Saunders–Paine House

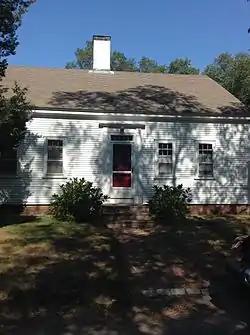

The Saunders–Paine House is a historic house at 260 Paine Hollow Road in Wellfleet, Massachusetts. This -story Federal style Cape was built c. 1830, and is a well-preserved local example of the style. The first known owner was Charles Saunders who married Mary Cole Paine, whose family gave the area its name. The house was listed on the National Register of Historic Places in 1998.